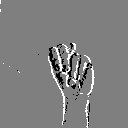
ASL letter: n